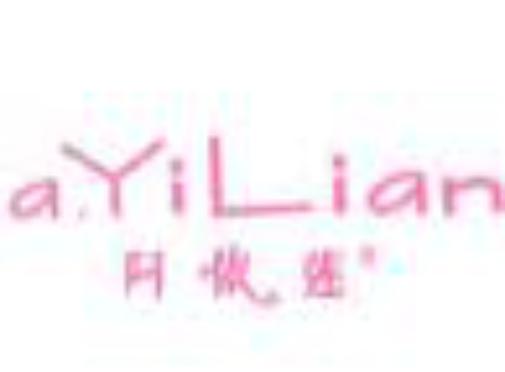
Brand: Ayilian
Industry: Clothes